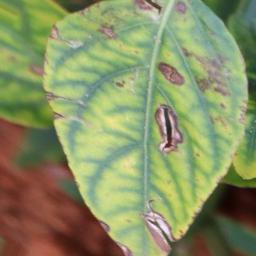
Label: nutritional